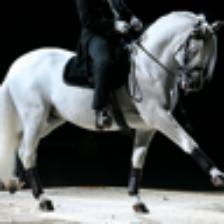
Label: NonHuman